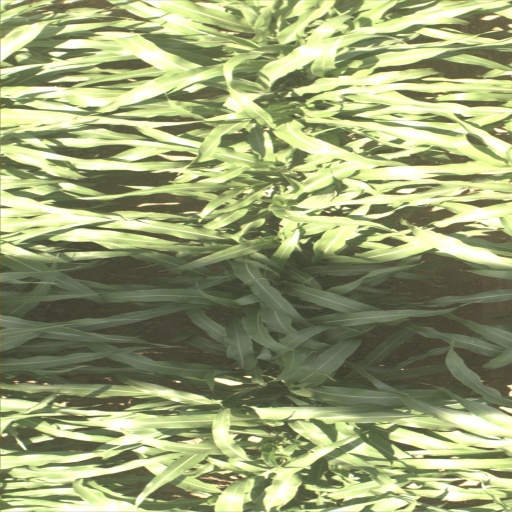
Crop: sorghum